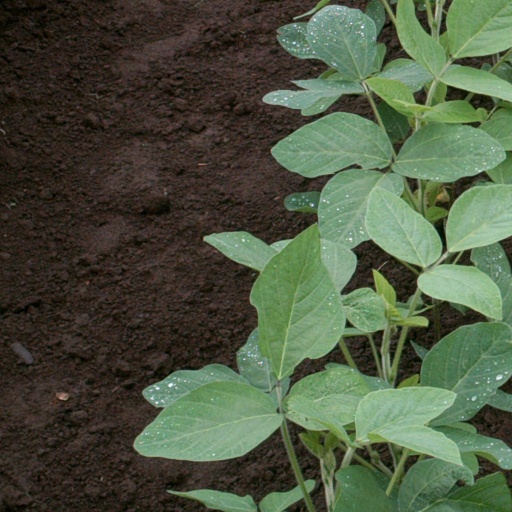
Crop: soybean